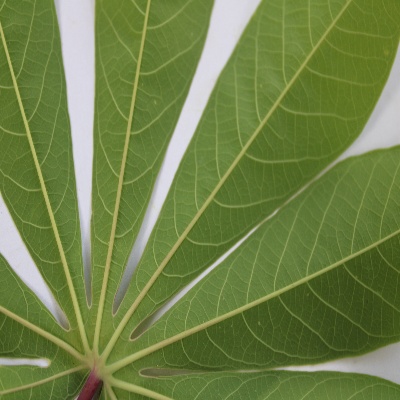
Crop: Cassava
Condition: healthy